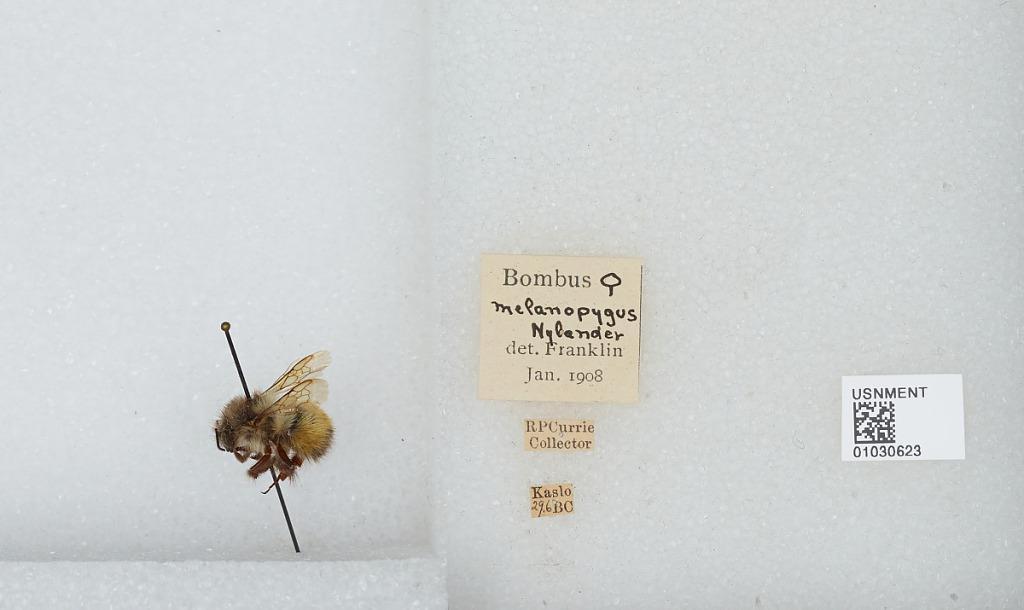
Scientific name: Bombus (Pyrobombus) melanopygus Nylander
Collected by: R. Currie
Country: Canada
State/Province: British Columbia
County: Kootenay
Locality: Kaslo
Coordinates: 49.9133, -116.911
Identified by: Franklin